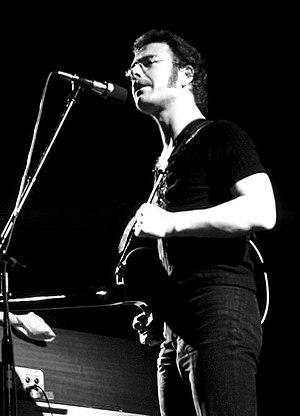
Robert Fripp est un guitariste britannique né le 16 mai 1946 à Wimborne Minster. Il est principalement connu en tant que fondateur, en 1969, du groupe rock progressif King Crimson, dont il est le seul membre permanent. Il a également travaillé avec de nombreux autres artistes, parmi lesquels Van der Graaf Generator, Peter Hammill, David Bowie, Blondie, Andy Summers, Brian Eno, Peter Gabriel ou David Sylvian. Robert Fripp a influencé un grand nombre de musiciens et il est considéré comme l'un des pères du rock progressif.